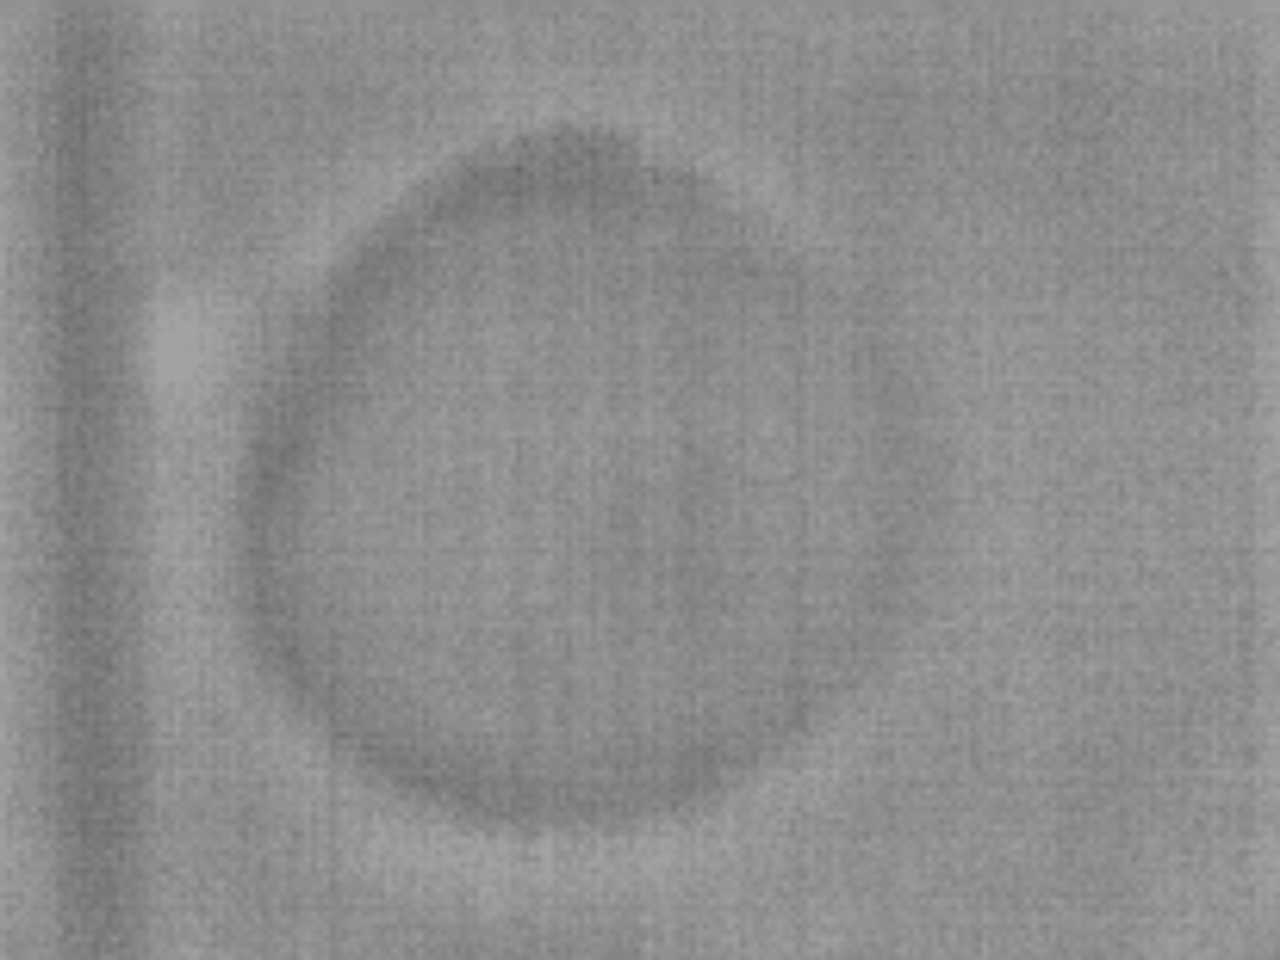
Label: No Defect